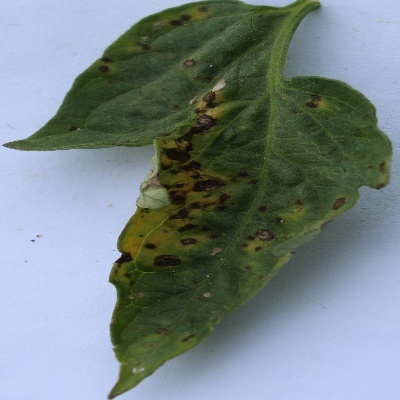
Crop: Tomato
Condition: septoria leaf spot